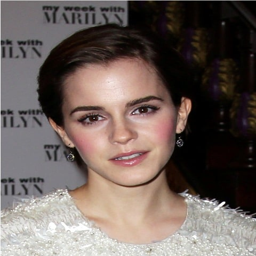
actor at the premiere of historical drama film